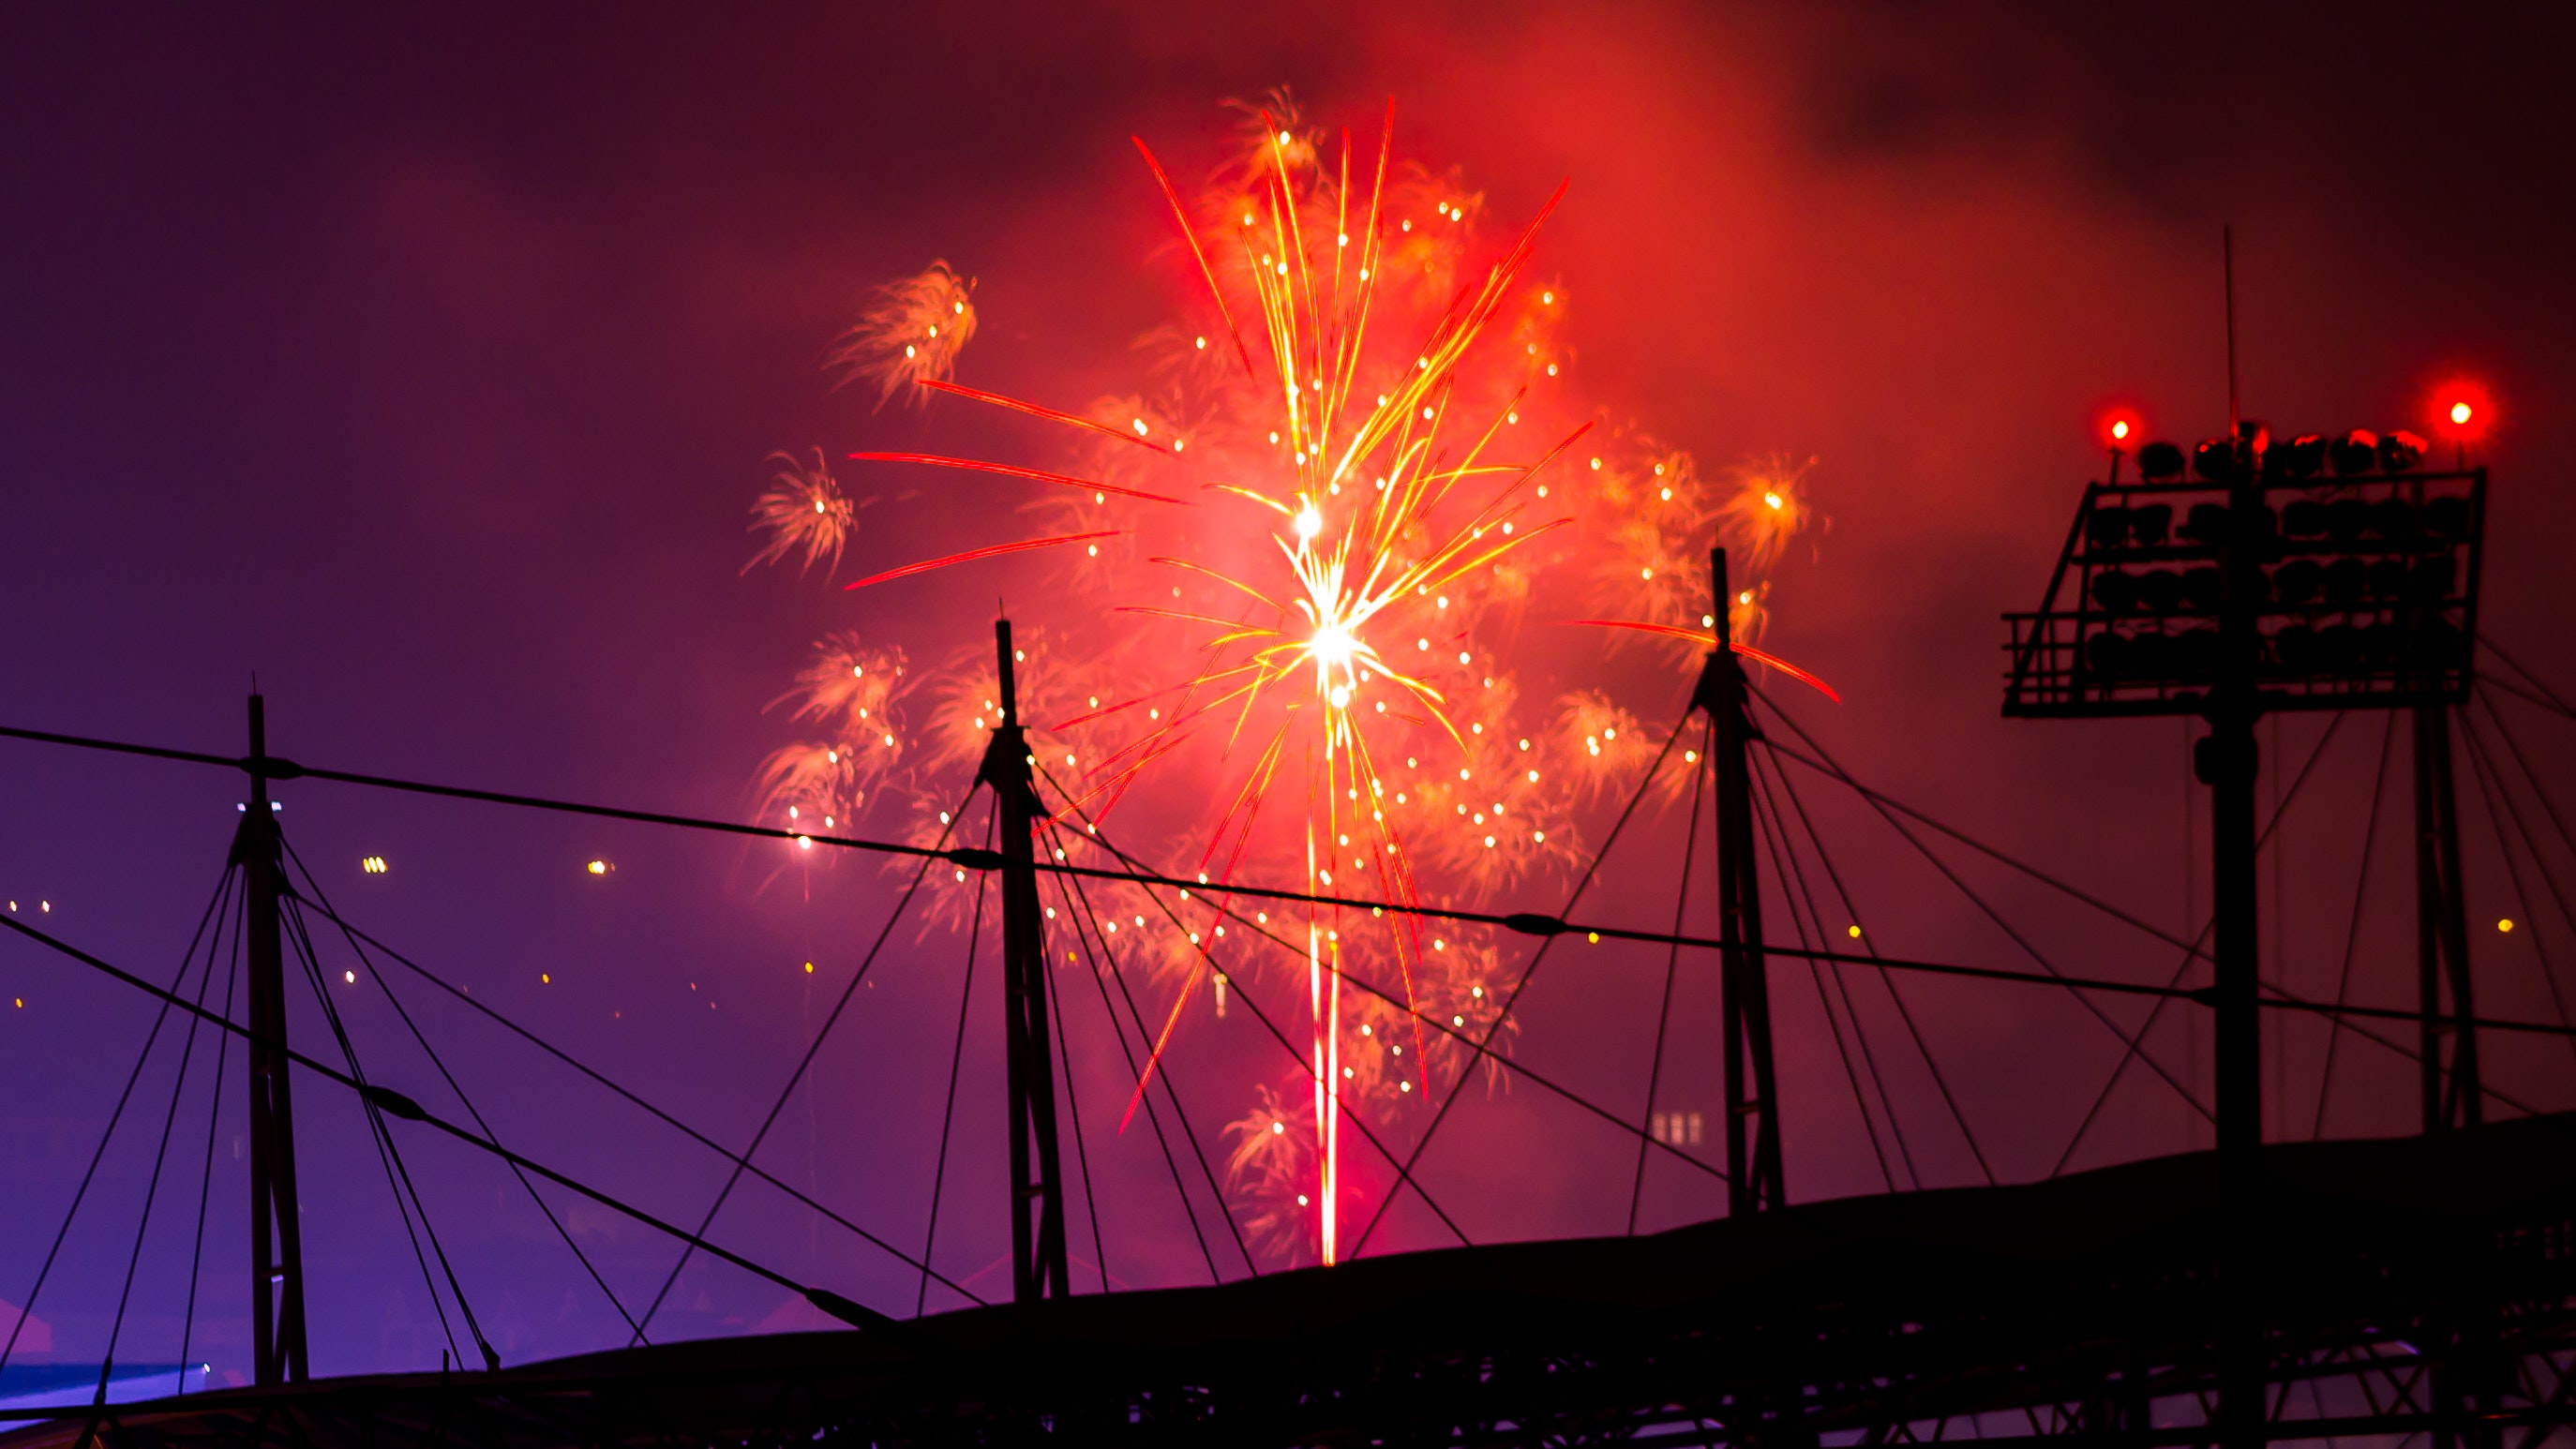
fireworks, sky, midnight, night, new year's eve, event, electricity, holiday, new year, architecture, evening, new years day, fete, recreation, world, independence day, fire